Thomas Robert Bugeaud

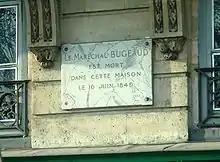
Bugeaud died at 1 Quai Voltaire in Paris (commemorative plate).

The treaty allowed the French space to prioritise other threats to their control over Algeria, and avenge General Clauzel's failure to subdue the Beylik of Constantine. Following the death of General Damrémont, at the subsequent years successful siege of Constantine, and the retirement due to ill health of Marshal Valée in 1840, Bugeaud was nominated governor-general of Algeria.